10 Minutes Gone

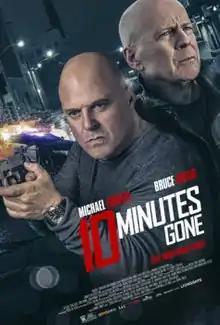
Theatrical release poster

10 Minutes Gone is a 2019 crime thriller action film directed by Brian A. Miller. The film stars Bruce Willis and Michael Chiklis, and was released on September 27, 2019.